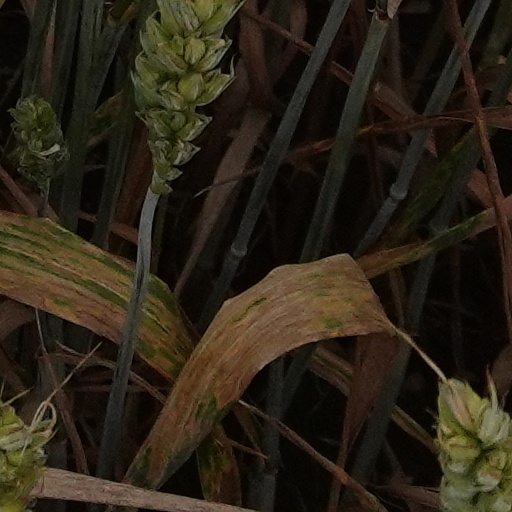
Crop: wheat